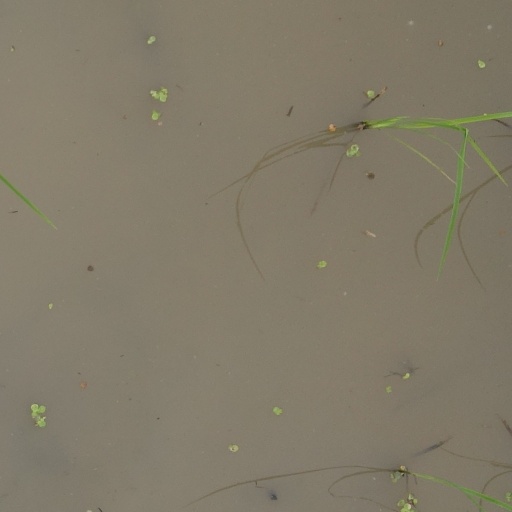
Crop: rice